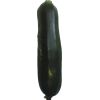
Label: dark_zucchini